Miloš Trifunović (footballer)

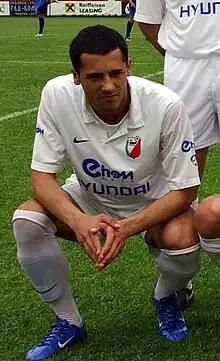
Trifunović with Javor Ivanjica in 2008

Miloš Trifunović (born 15 October 1984) is a Serbian former footballer who played as a forward.